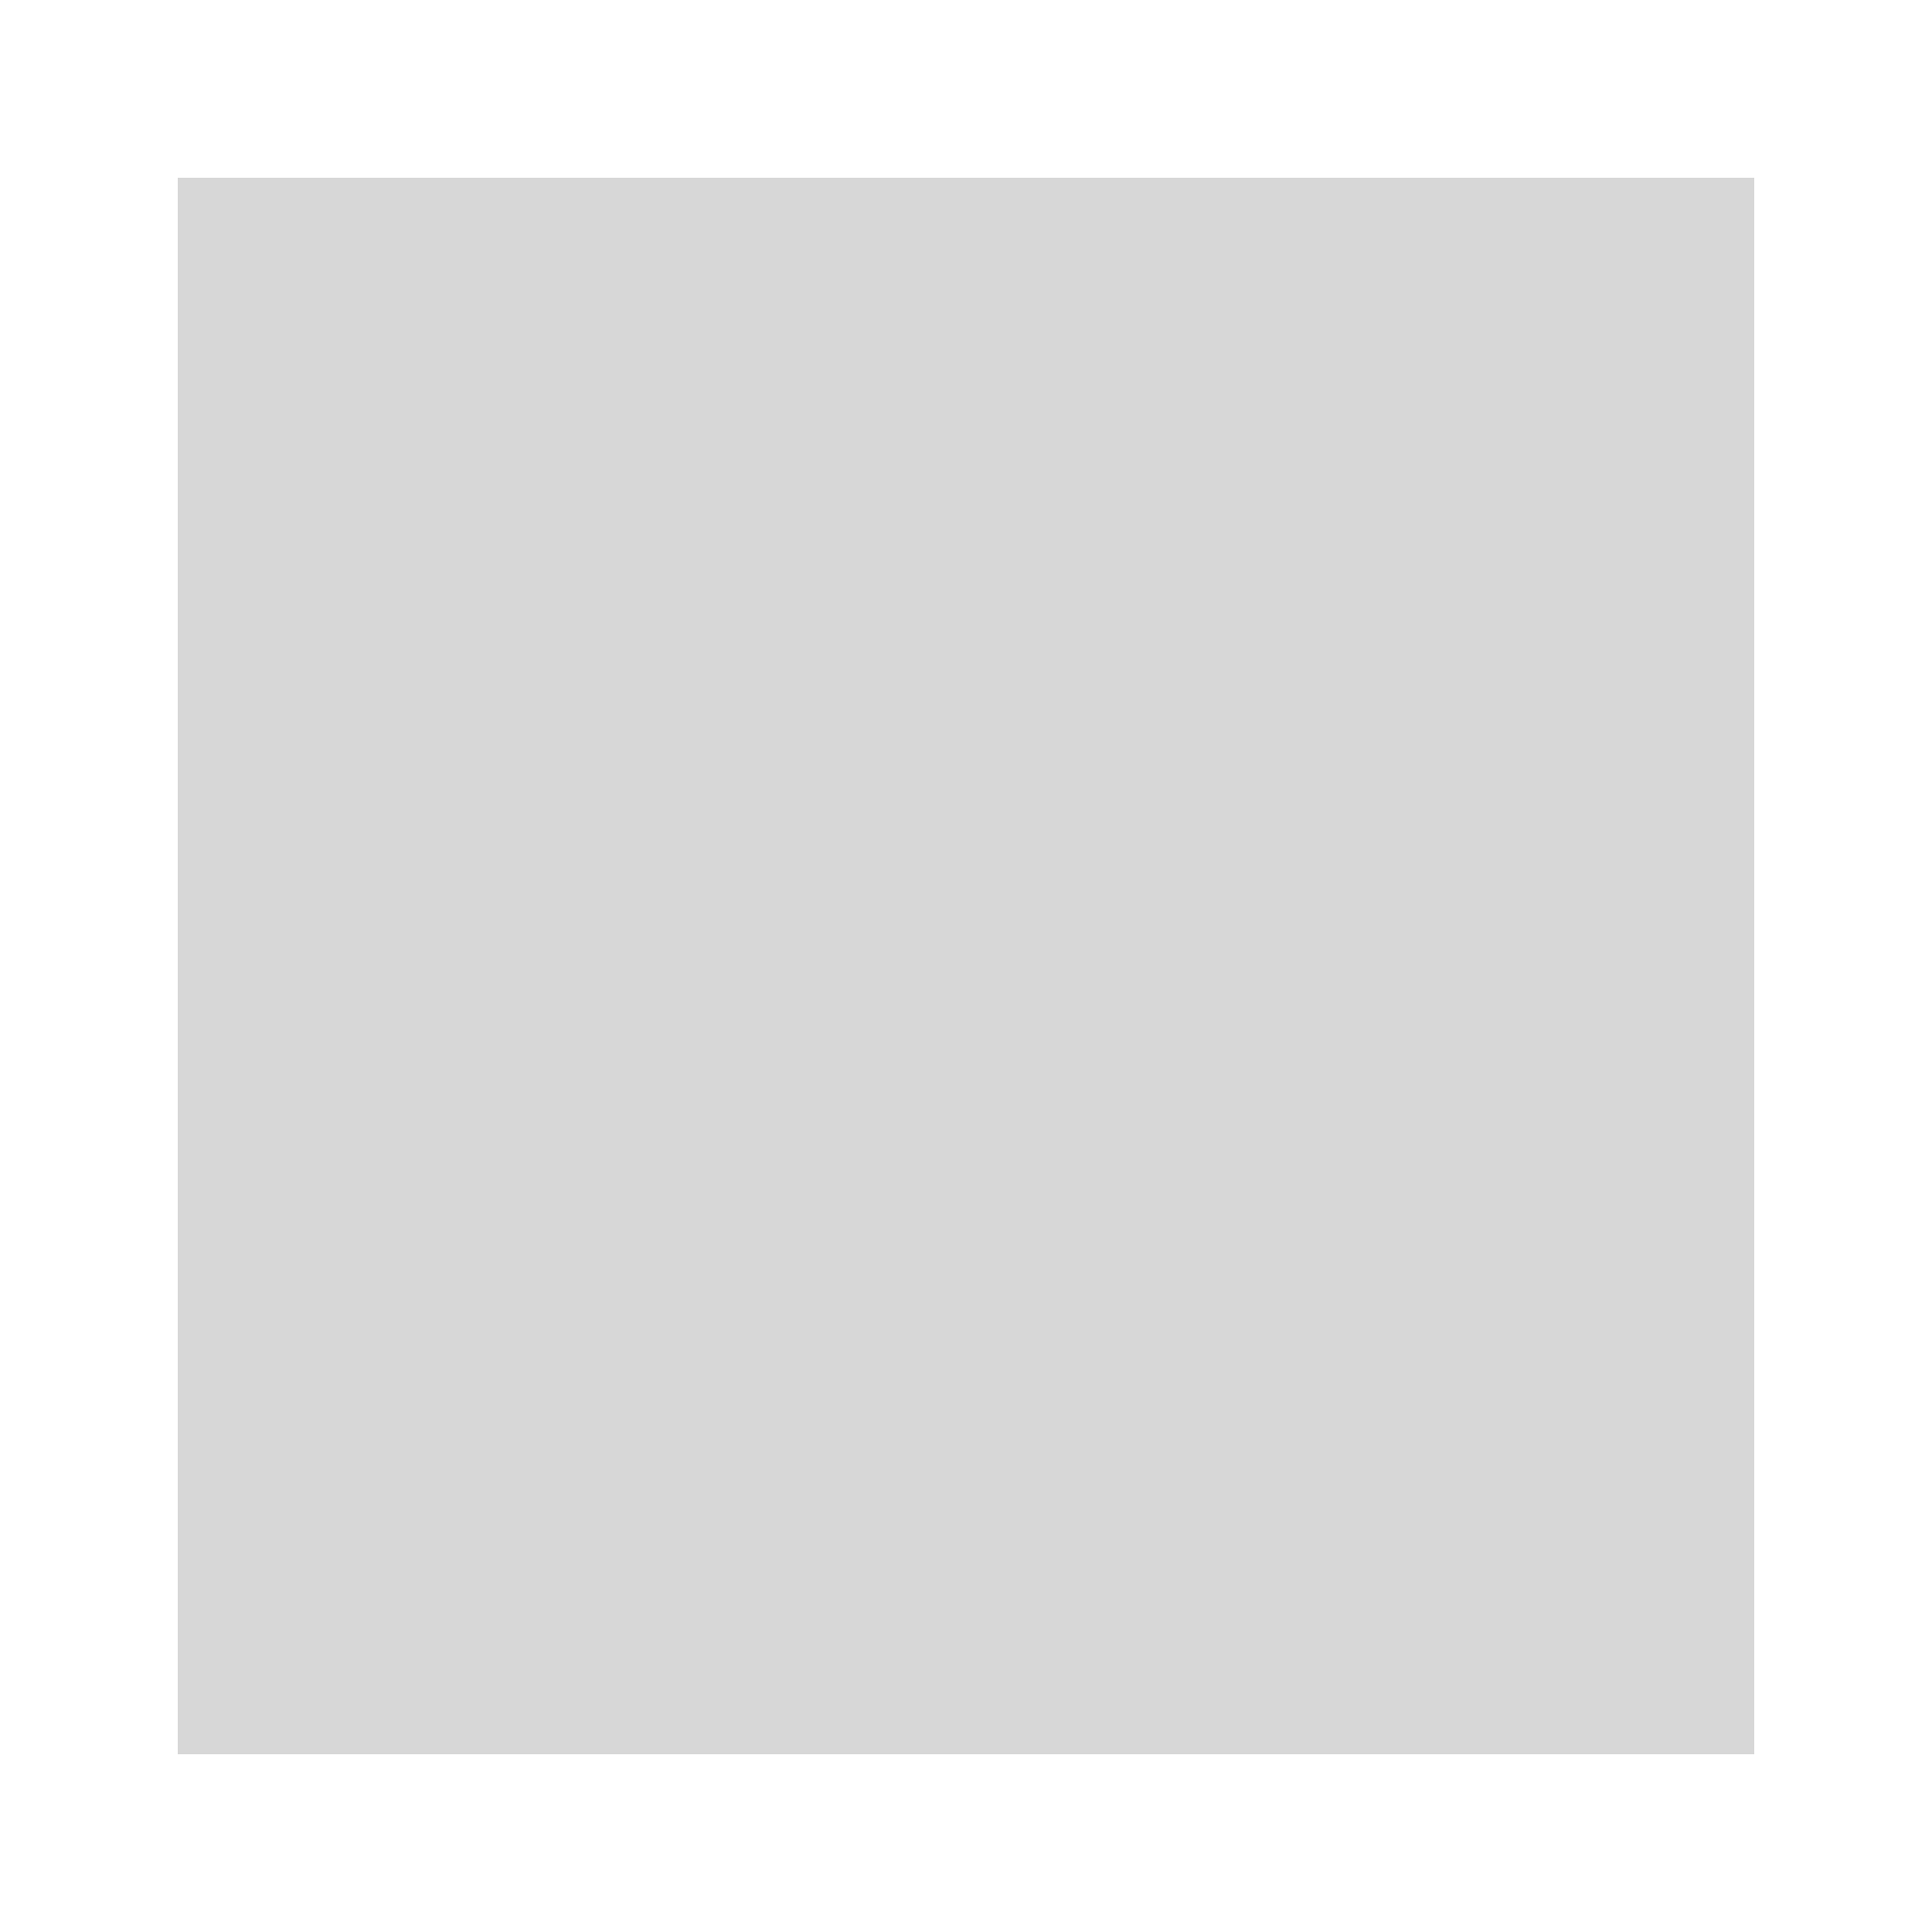
Item Name: Vero Mango Lollipops Coated with Chili Powder, Hot and Sweet Candy Treat, Artificially Flavored, 14 Bags, 10 Count Each, Net Weight of 4 Pounds 5.02 Ounces
Bullet Point: Be the fiesta starter with Ricolino & Vero!
Value: 69.12
Unit: Ounce

Price: 47.93